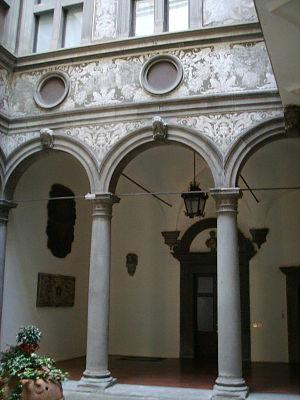
Le Palazzo Bartolini-Salimbeni est un palais de la renaissance tardive du centre historique de la ville de Florence situé entre la Piazza Santa Trinita et la Via Tornabuoni, en face de la Colonna della Giustizia.